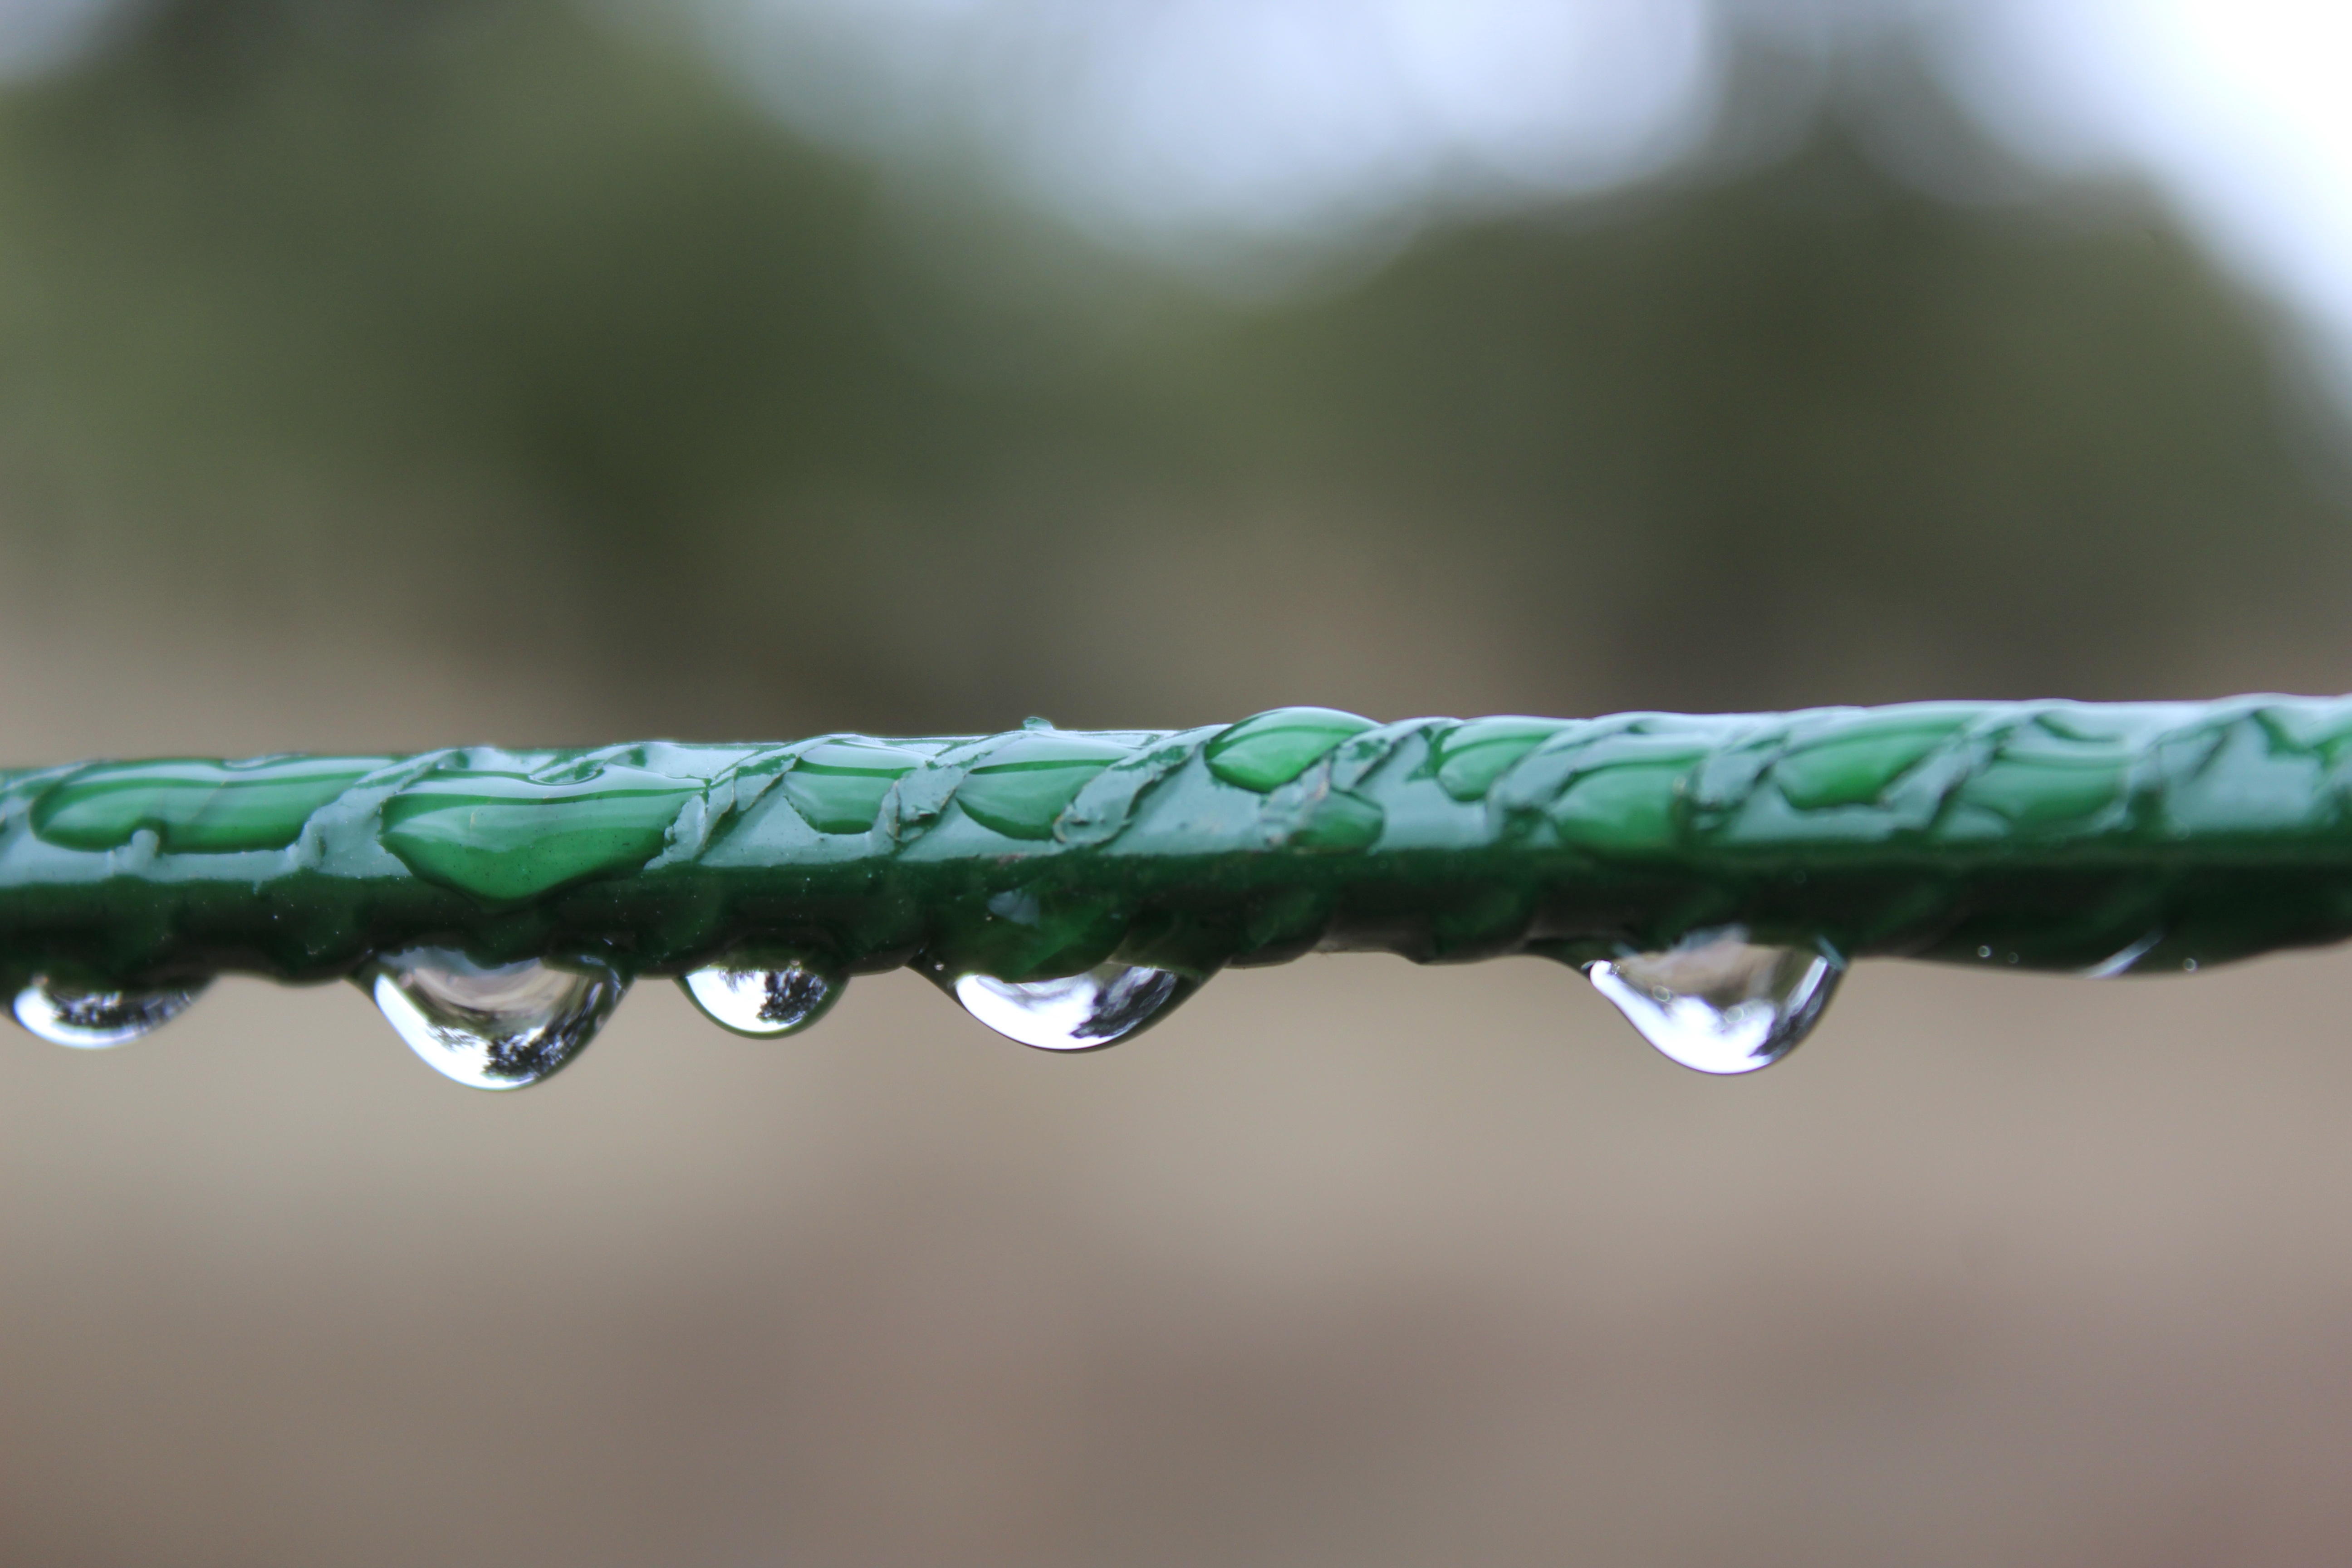
water, nature, branch, winter, wing, light, field, cloudy, rain, chain, flower, wet, green, reflection, lens, autumn, storm, metal, close up, rainy, climate, drops, raining, iron, drop of water, moisture, drops of water, macro photography, drizzle, drops of rain, bad weather, drop of rain, after rain, precise focus, plant stem, portress, climatology